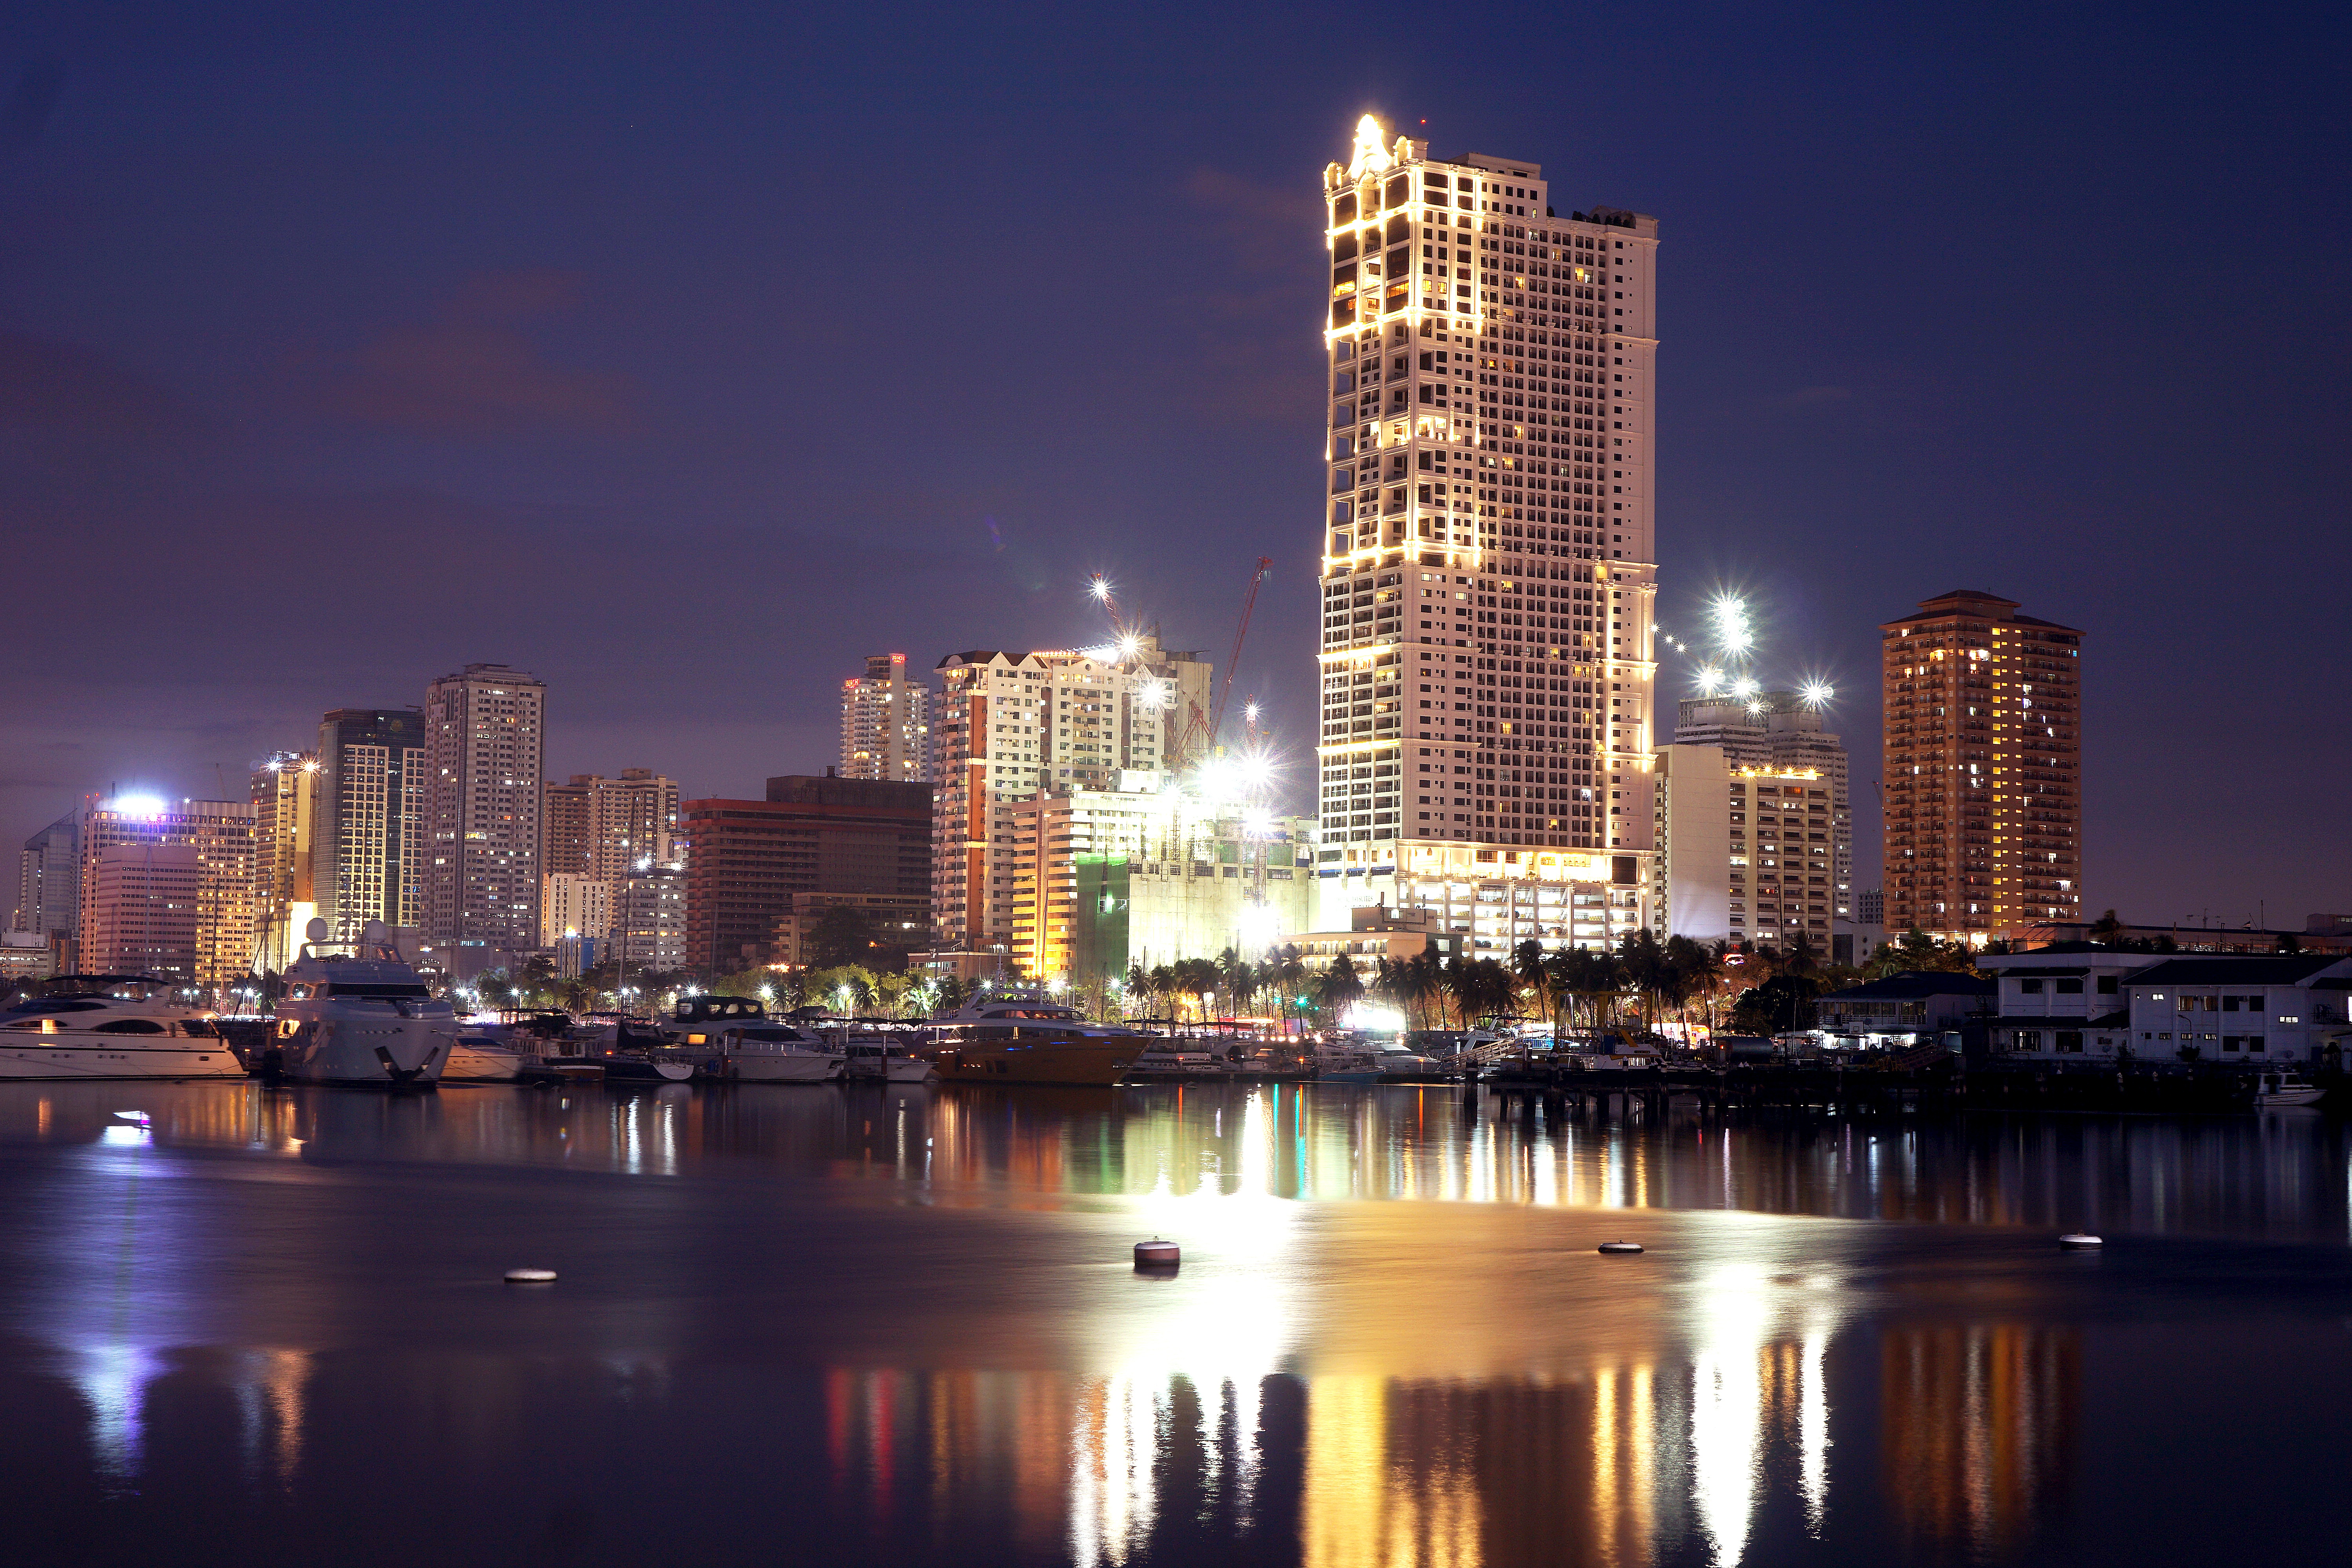
sea, coast, water, horizon, sunset, skyline, night, city, skyscraper, cityscape, downtown, dusk, evening, twilight, reflection, landmark, port, tower block, skyscrapers, boats, views, metropolis, sky blue, big city, republic of the philippines, beautifully, night life, manila, manila bay, urban area, geographical feature, human settlement, metropolitan area